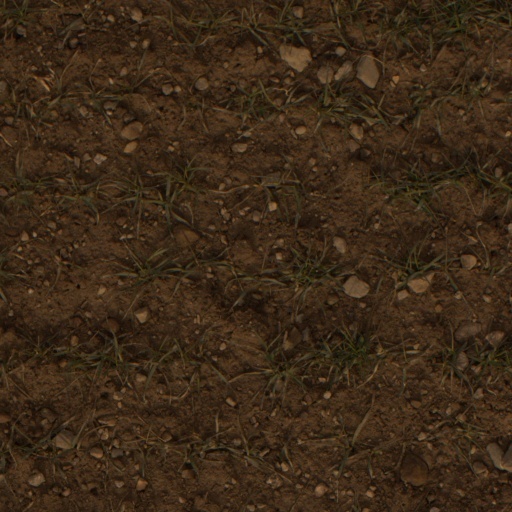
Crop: wheat